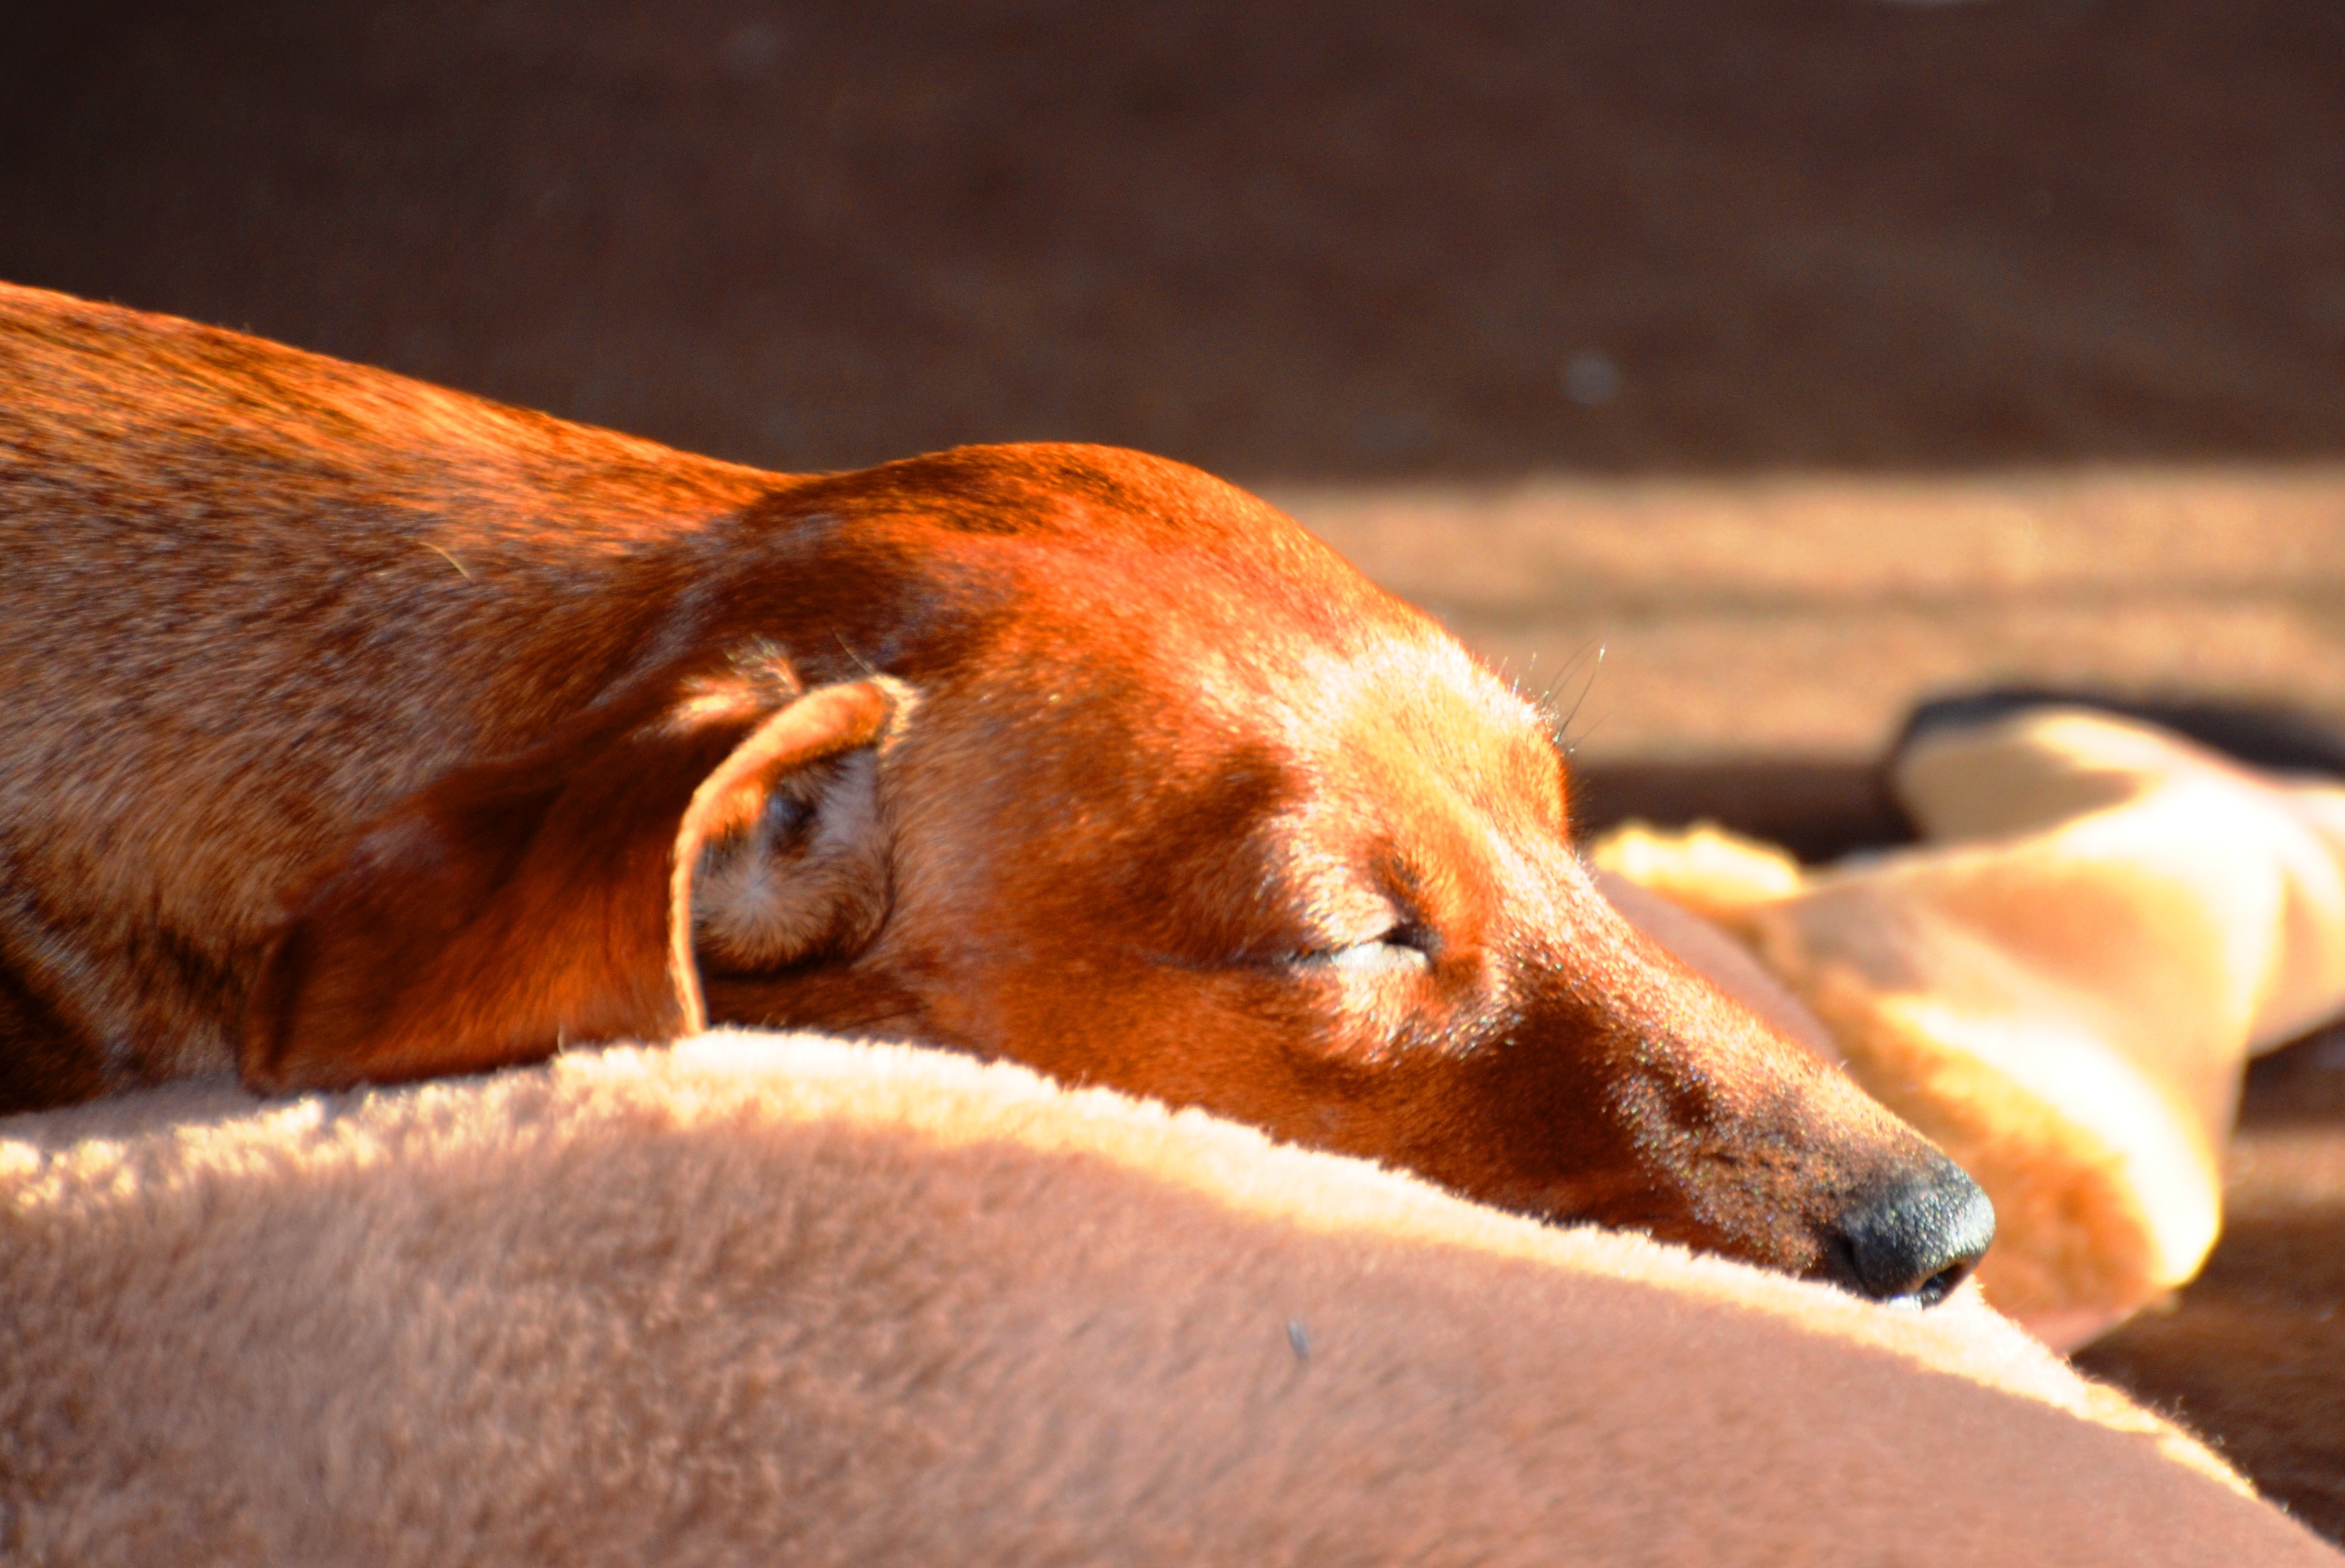
puppy, dog, mammal, close up, nose, sleep, vertebrate, vizsla, dachshund, rhodesian ridgeback, dog like mammal